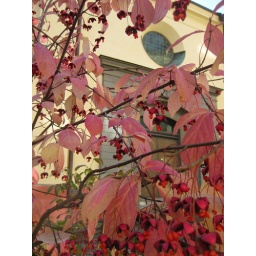
Loved the red leaves against the yellow building.